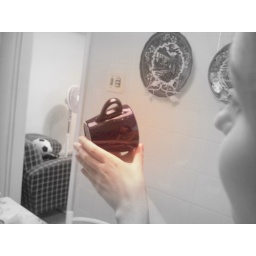
A girl in the black mirror.